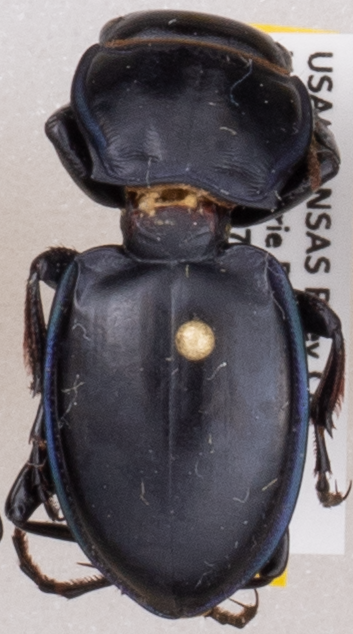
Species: Pasimachus elongatus
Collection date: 2020-07-13
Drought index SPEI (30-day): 0.24
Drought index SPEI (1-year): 0.71
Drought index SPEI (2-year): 2.09